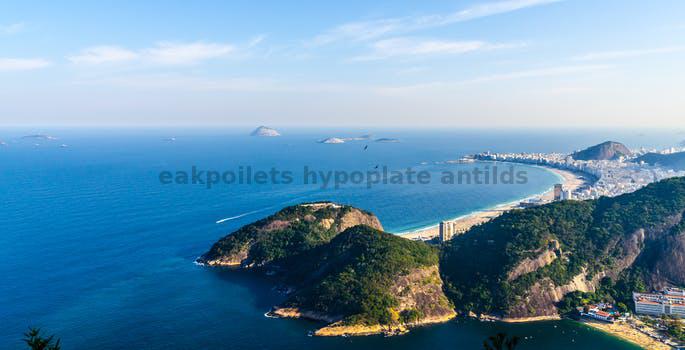
Label: Watermark